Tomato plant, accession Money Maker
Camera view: bottom (45 deg); turntable rotation: 150 degrees
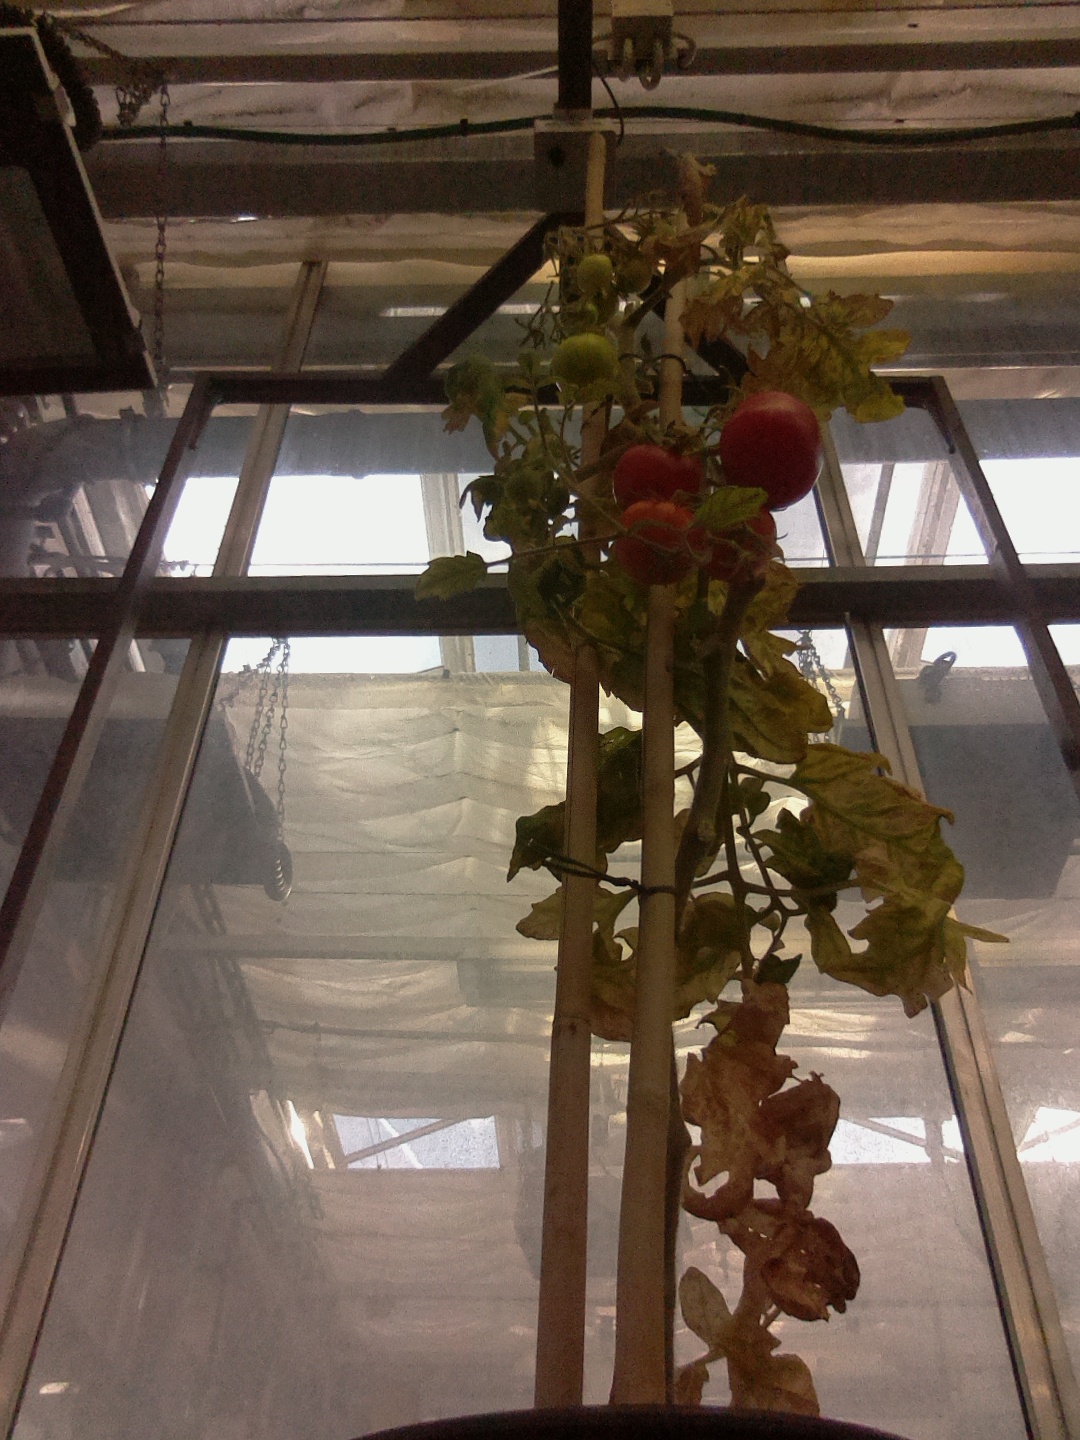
BBCH growth stage 84: 40%-50% of fruits show typical fully ripe color